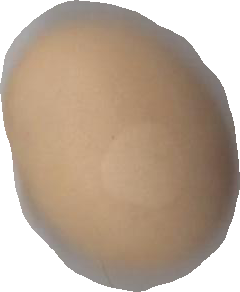
Variety: Grobogan